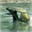
Label: crocodile